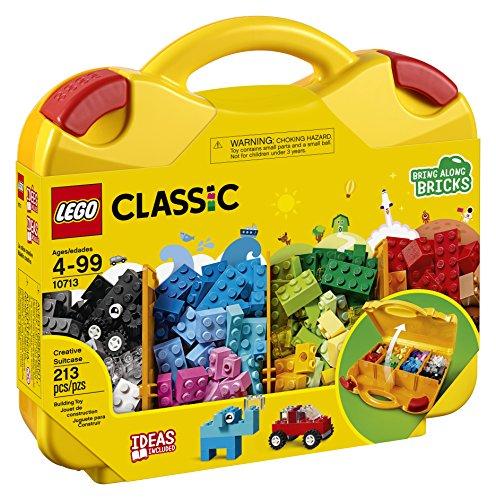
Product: LEGO Classic Creative Suitcase 10713 Building Kit (213 Pieces)
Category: Toys & Games | Building Toys | Building Sets
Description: Organize your LEGO building bricks and take them wherever you go in this bright yellow LEGO Classic Creative Suitcase.
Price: $19.78
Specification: ProductDimensions:11.2x10.3x2.5inches|ItemWeight:1.68pounds|ShippingWeight:1.85pounds|DomesticShipping:ItemcanbeshippedwithinU.S.|InternationalShipping:Thisitemisnoteligibleforinternationalshipping.LearnMore|ASIN:B075QRWRYP|Itemmodelnumber:6213581|Manufacturerrecommendedage:4yearsandup